Public housing estates on outlying islands of Hong Kong

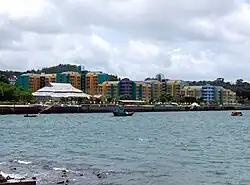
Kam Peng Estate and Peng Lai Court

Nga Ning Court is a public housing estate on Cheung Chau. It has 3 residential blocks completed in 2001. It was originally a HOS estate, but the government decided to convert it to rental housing.